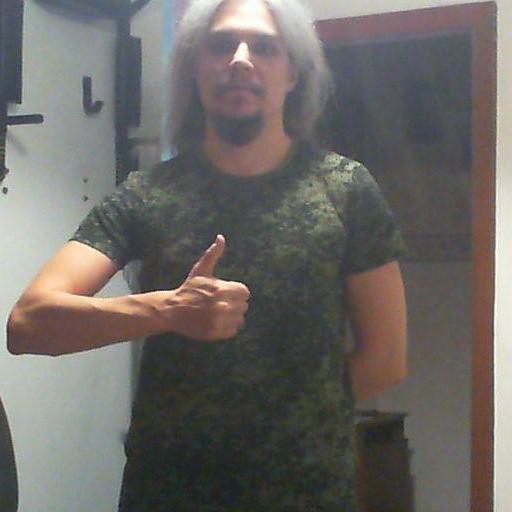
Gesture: like